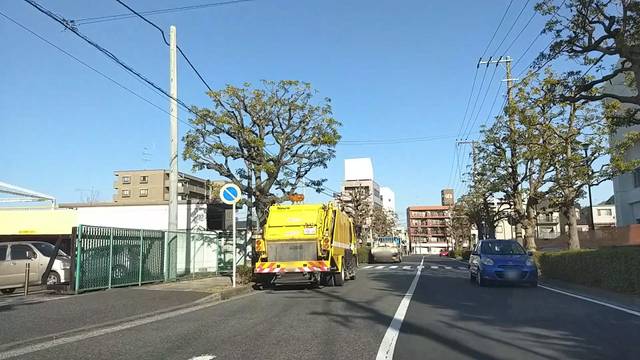
Region: Japan
Coordinates: 35.414, 139.631